Big Ten Scoring Champion

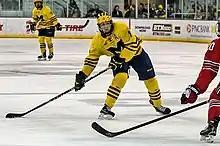
Inaugural Big Ten scoring champion Zach Hyman

The Big Ten Scoring Champion is an annual award given out at the conclusion of the Big Ten Conference regular season to the player who scored the most points in conference games during the season.